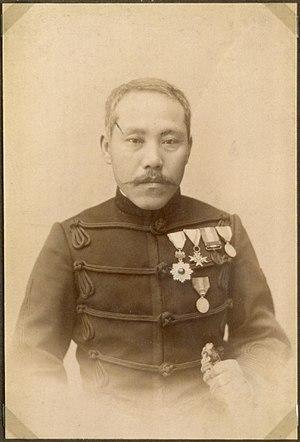
Le baron Arisaka Nariakira est un général de l'armée impériale japonaise qui est l'un des plus importants concepteurs d'armes du Japon, au même titre que Kijirō Nambu. Il est notamment le développeur des fusils Arisaka.